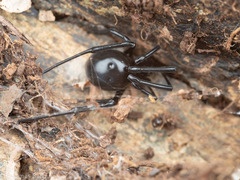
Species: Lactrodectus_hesperus